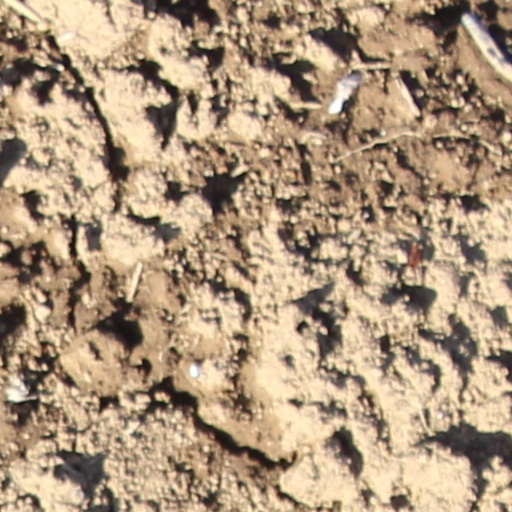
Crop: wheat